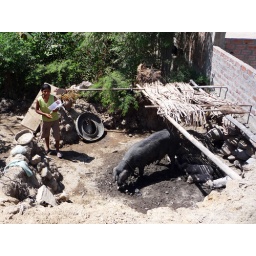
This little girl was doing her homework in her yard, which is just a small area that is also a pig pen.